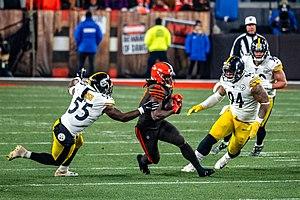
Devin Bush Jr. né le 18 juillet 1998 à Pembroke Pines en Floride est un joueur professionnel de football américain évoluant au poste de linebacker pour les Steelers de Pittsburgh de la National Football League. Il joue au football universitaire à l'Université du Michigan.